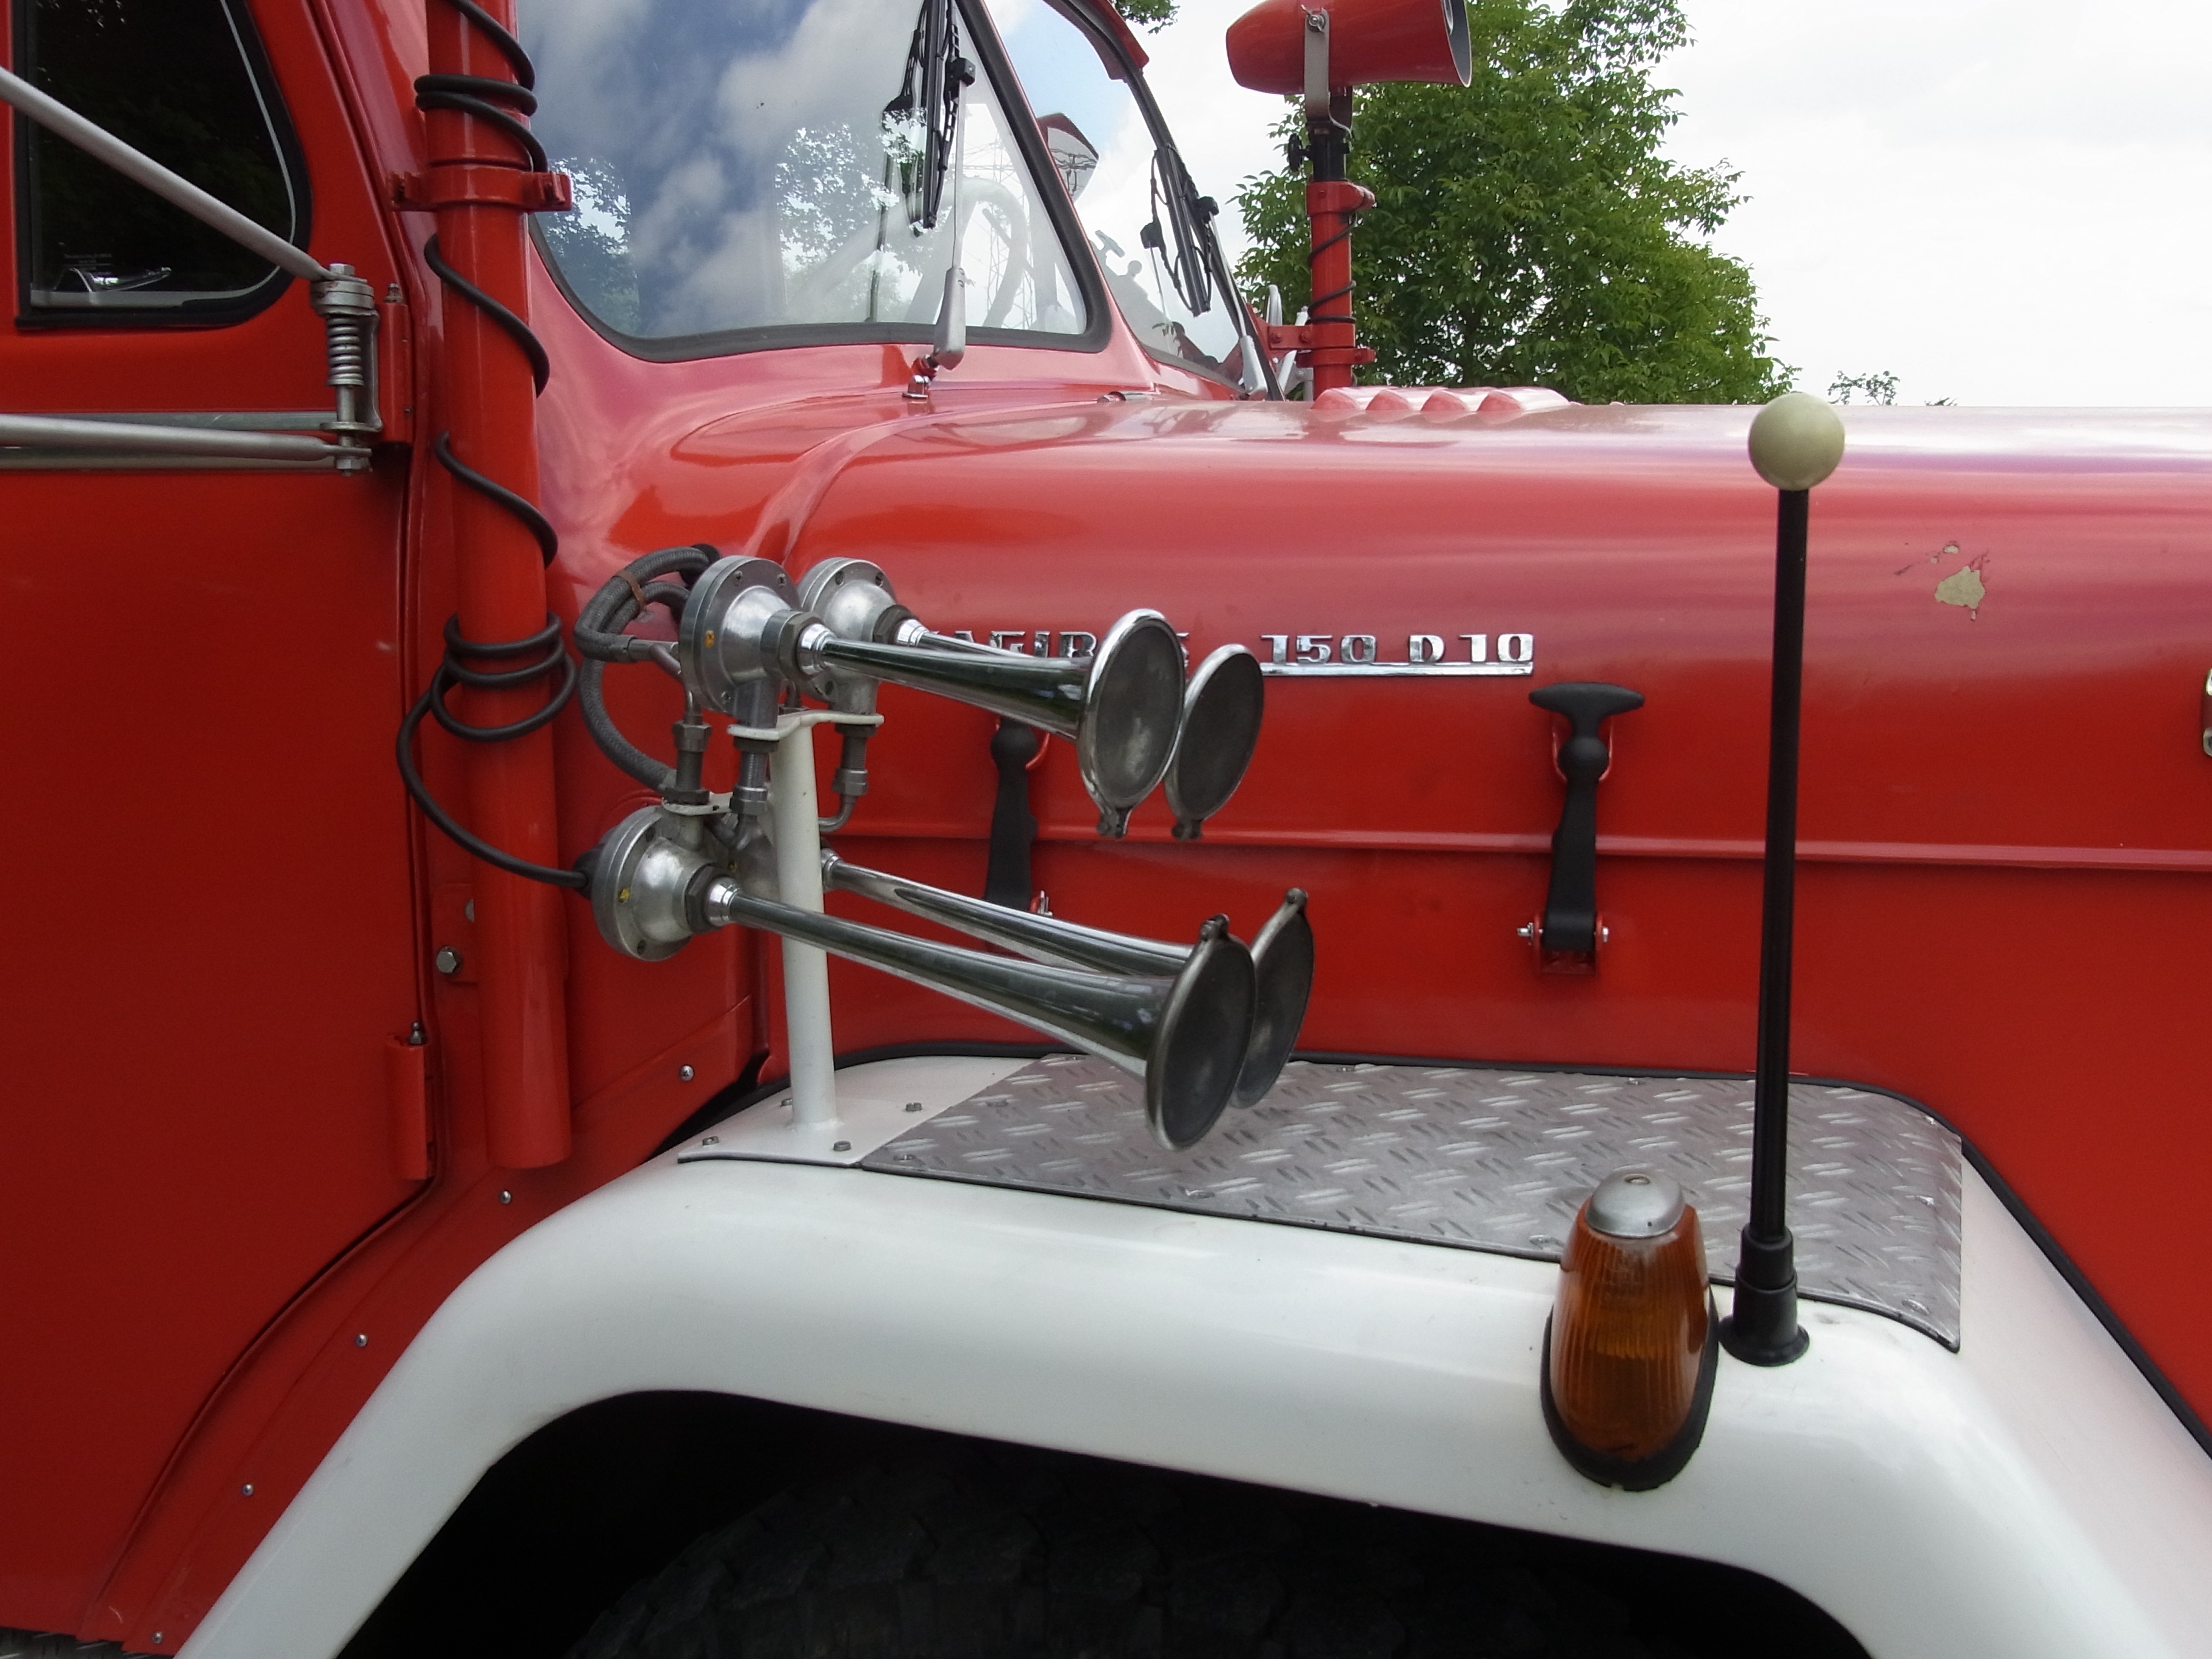
car, wheel, jeep, horn, red, vehicle, fire, auto, signal, fire truck, motor vehicle, vintage car, bumper, oldtimer, classic, antique car, city car, land vehicle, automobile make, automotive exterior, luxury vehicle